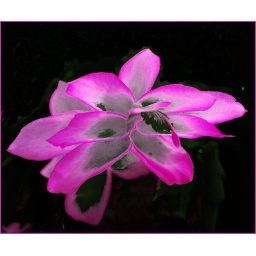
Photo of a Christmas Cactus bloom in our flower garden at home in Boynton Beach, Florida: February 17, 2008.